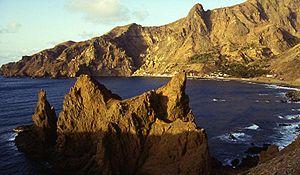
Baie de Faja et Faja de Agua village en l'île de Brava - Cap Vert Português: Baía da Fajã e aldeia de Fajã de Água, na ilha Brava, Cabo Verde
Fajã de Água est un village du Cap-Vert sur l'île de Brava.